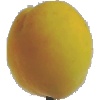
Label: Peach 2